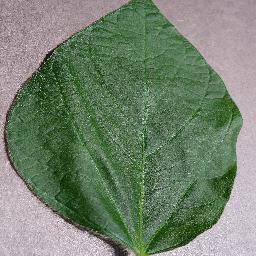
Label: Soybean___healthy